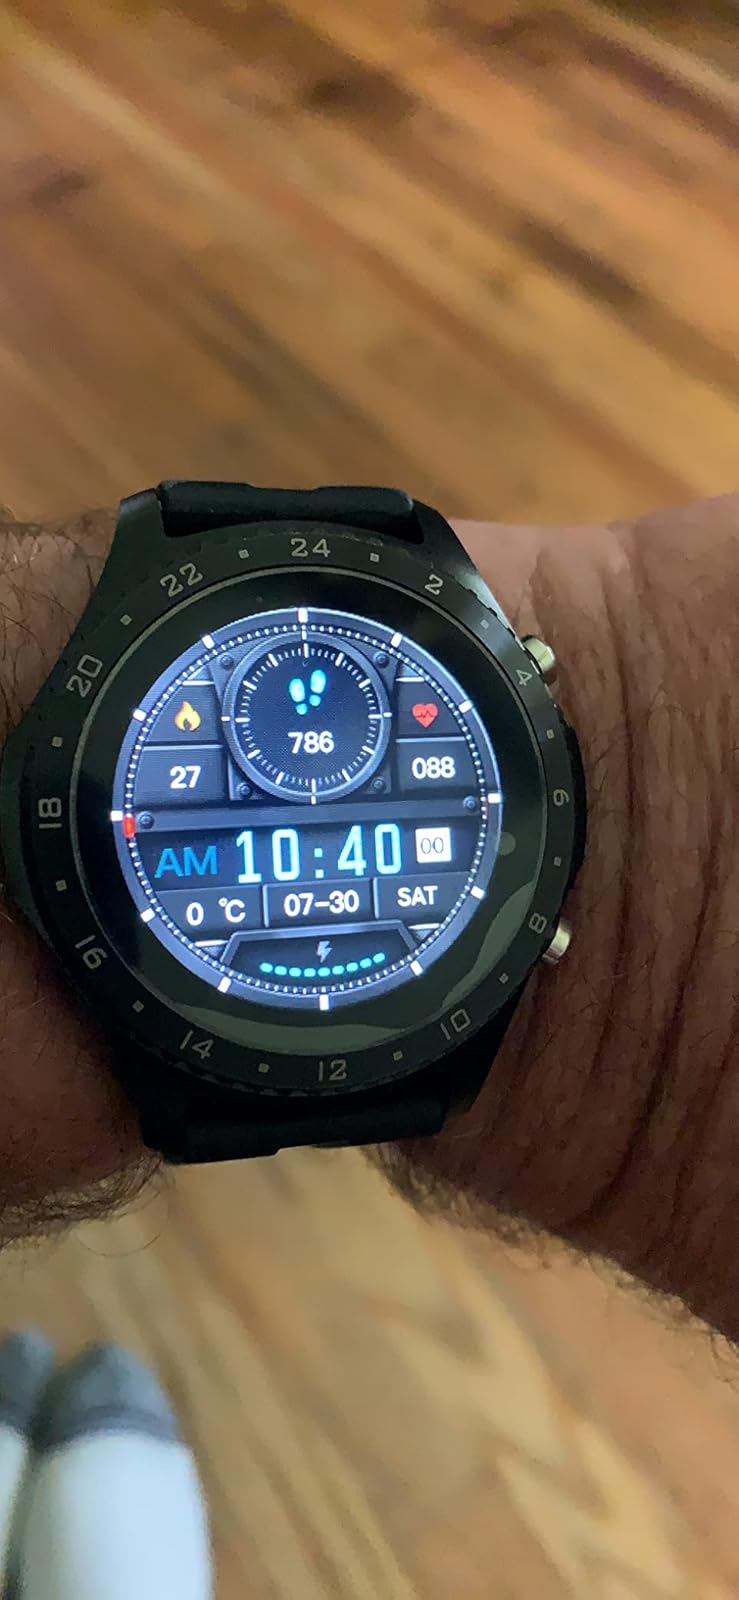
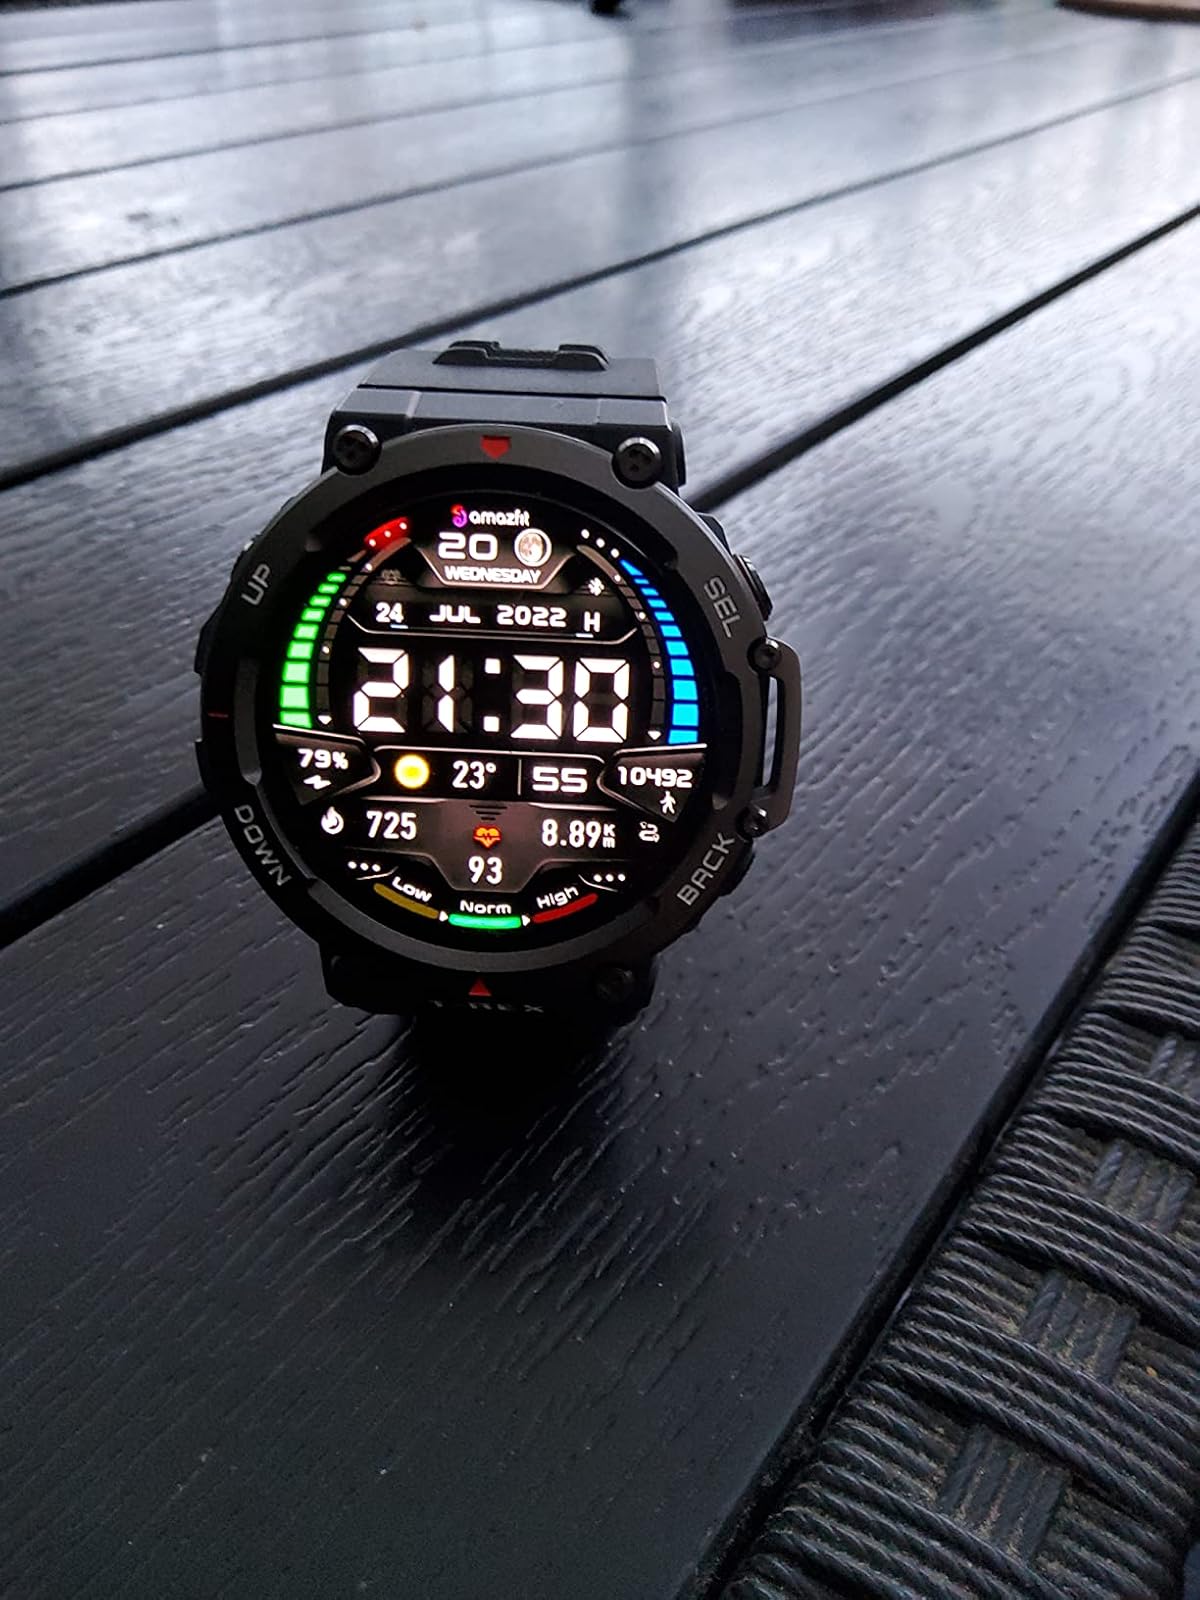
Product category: smartwatch
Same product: no